Internalized racism

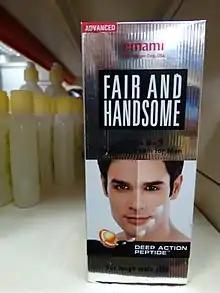
Skin-whitening product in Sri Lankan supermarket

An empirical example of internalized racism is Kenneth and Mamie Clark's doll experiment, which was done in America in 1939 and 1940 at a time when black and white children were segregated. It involved an African-American child being presented with two dolls that were identical apart from skin and hair color, one doll being white with yellow hair and the other being brown with black hair. The child was asked which doll they would prefer to play with and why. All children in the study expressed a clear preference for the white doll.